Death and state funeral of George VI

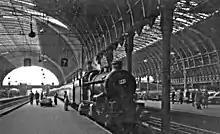
Platform 8 of Paddington Station (far right), pictured in 1963

Before arrival in London the Imperial State Crown was placed, on a cushion, on top of the coffin. The coffin was carried from the train by eight Grenadier Guards and placed onto a green-painted gun carriage, the same as had been used for the funeral procession of George V. Elizabeth II, Queen Elizabeth The Queen Mother and Princess Margaret followed the coffin on foot to the outside of the station and then boarded a car to travel to meet Queen Mary at Buckingham Palace. The King's coffin was drawn in procession to Westminster Hall where it was to lie in state. The coffin was drawn on a gun carriage by the Kings' Troop, escorted by an officer and ten men of the Grenadier Guards, preceded by mounted police. The Dukes of Gloucester and Edinburgh followed the coffin on foot, followed by members of George VI's royal household. The procession route was via Kingsway, Aldwych, Trafalgar Square and along Whitehall (where military officers in the procession saluted The Cenotaph) to Westminster Hall, part of the Palace of Westminster.